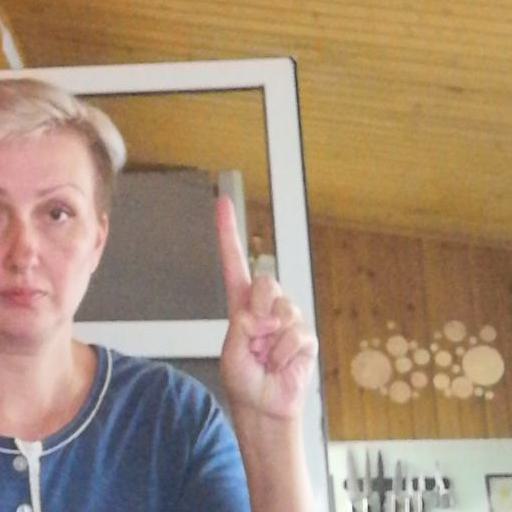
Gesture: one